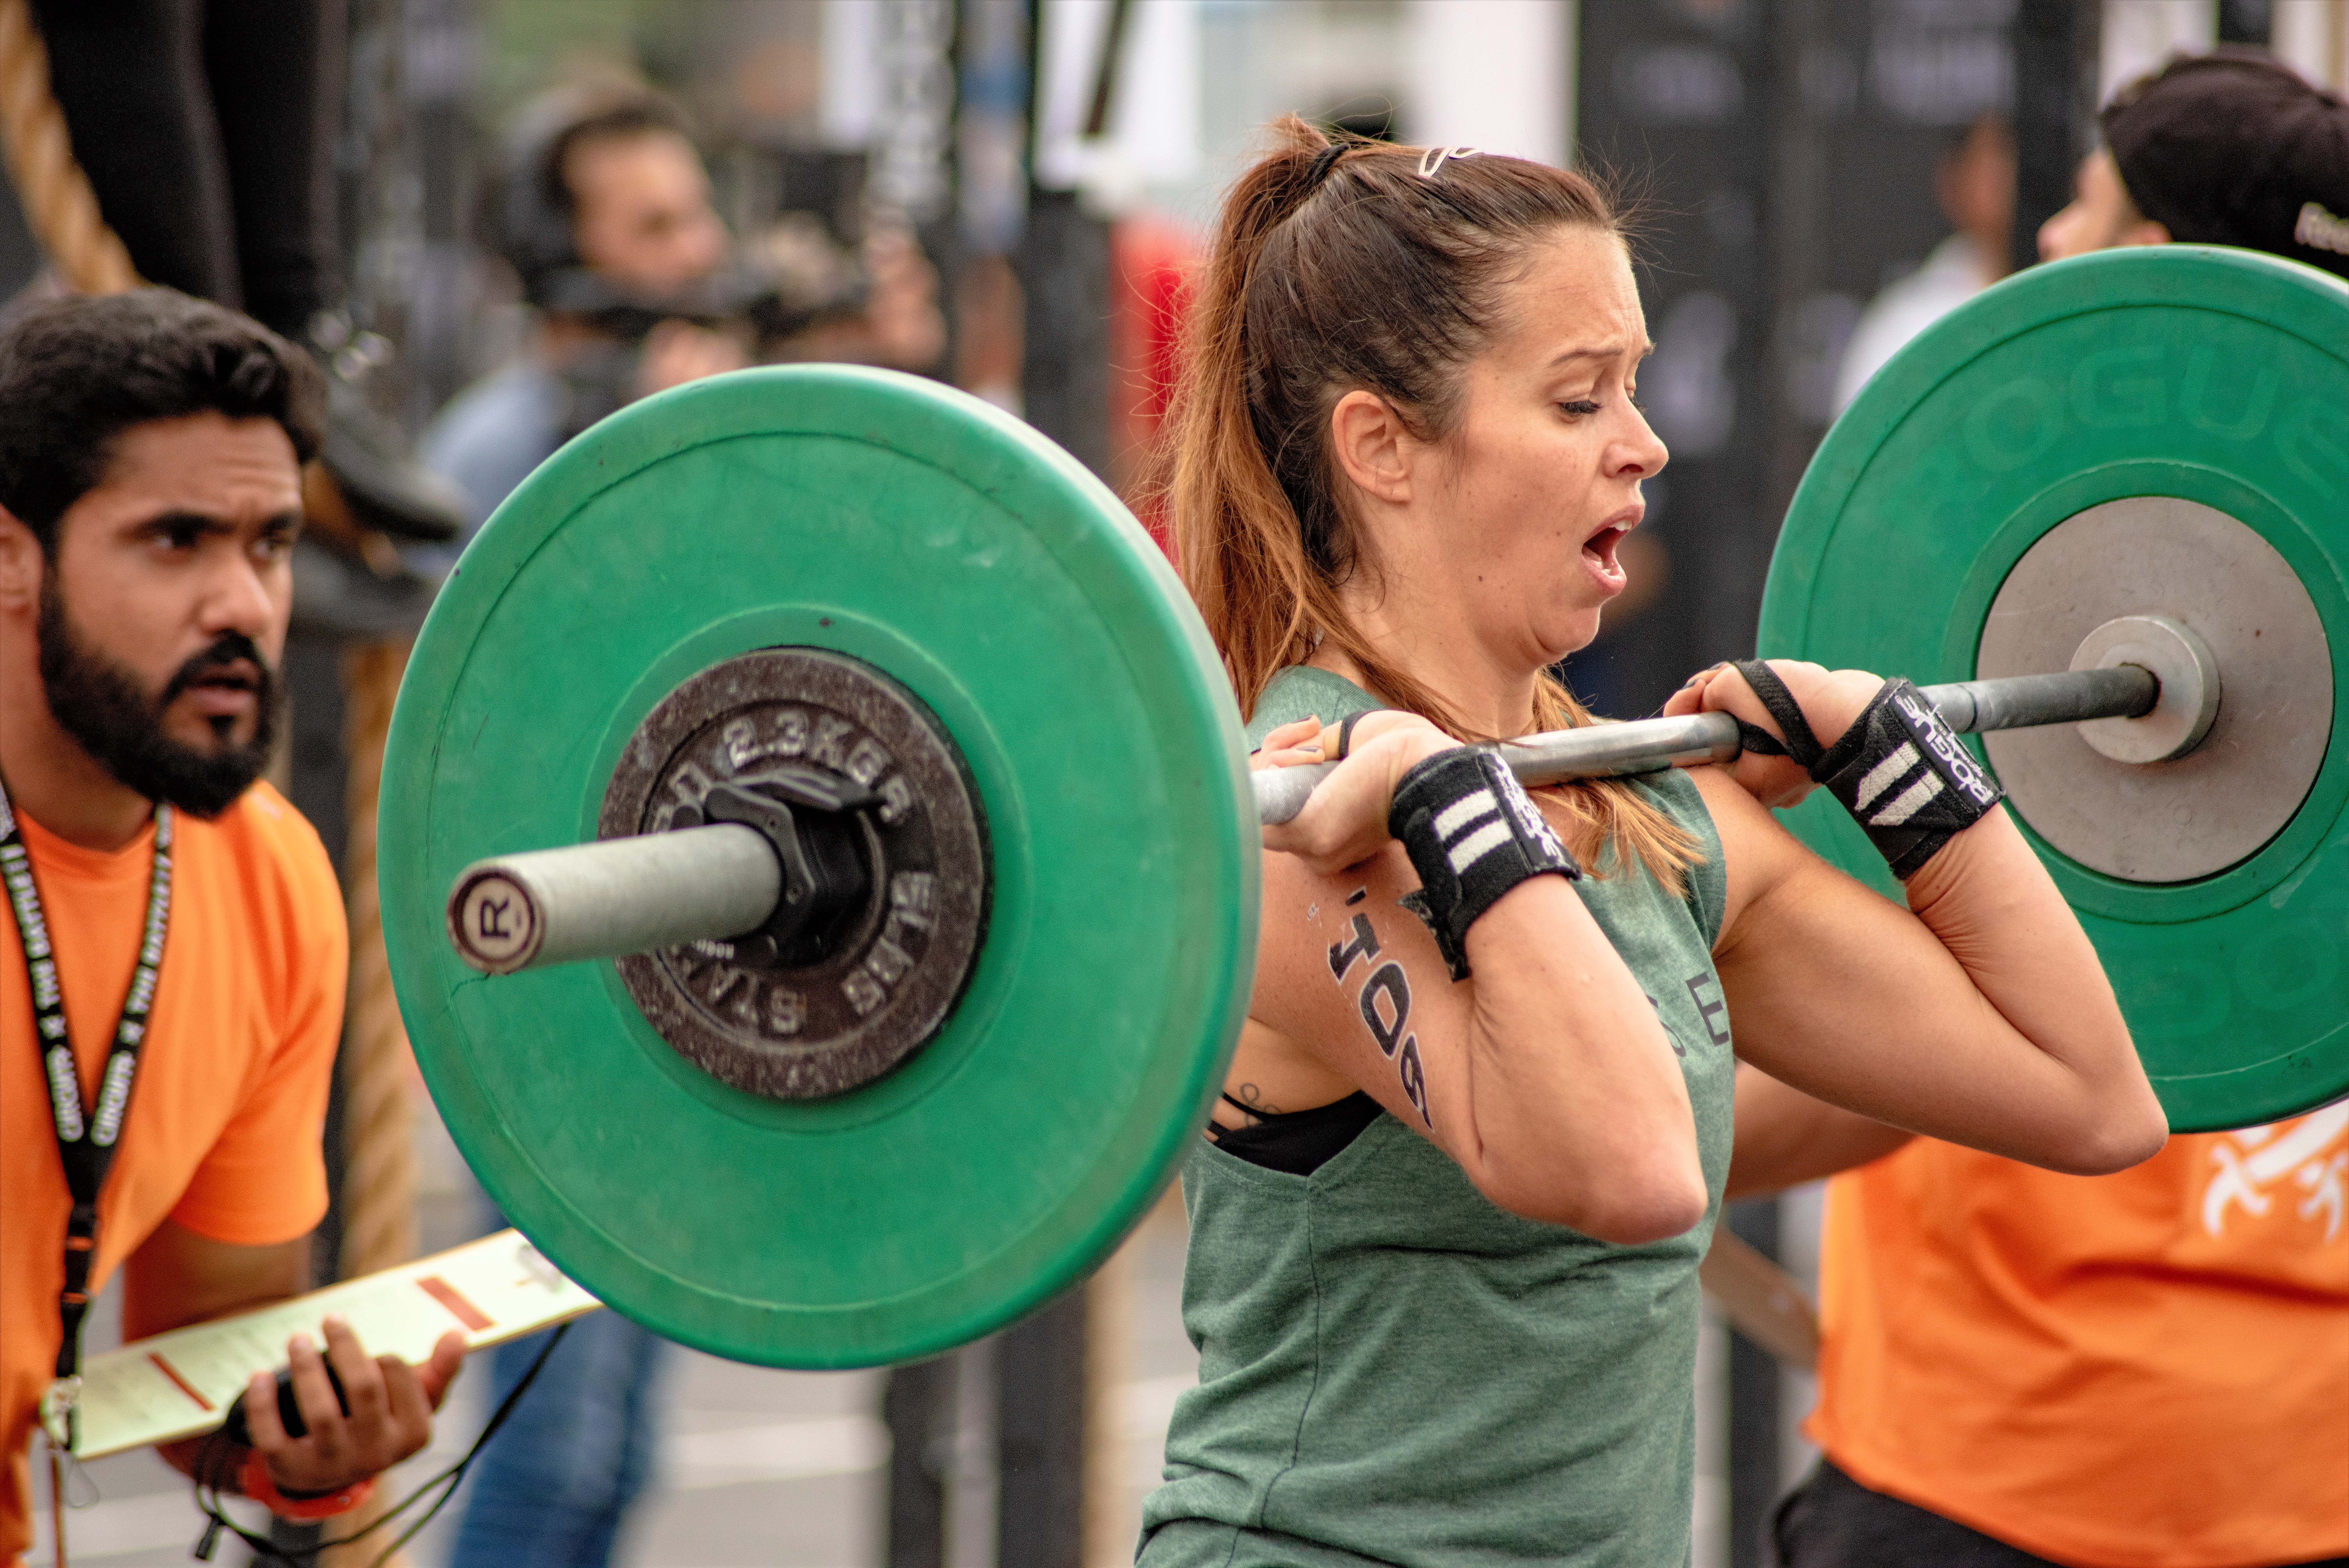
weightlifting, weightlifter, physical fitness, powerlifting, strength training, weight training, chin, bodypump, barbell, exercise, Strength athletics, muscle, chest, sports, crossfit, deadlift